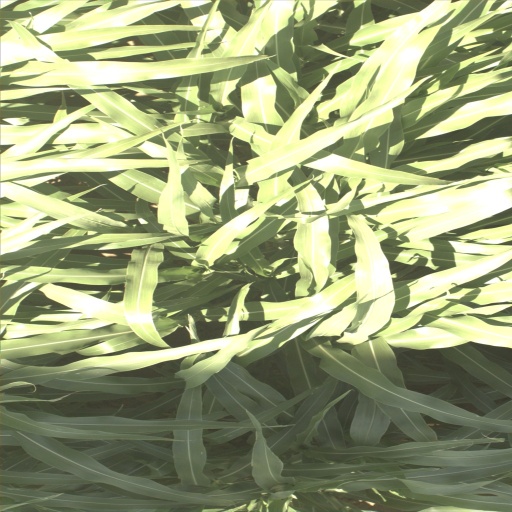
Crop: sorghum